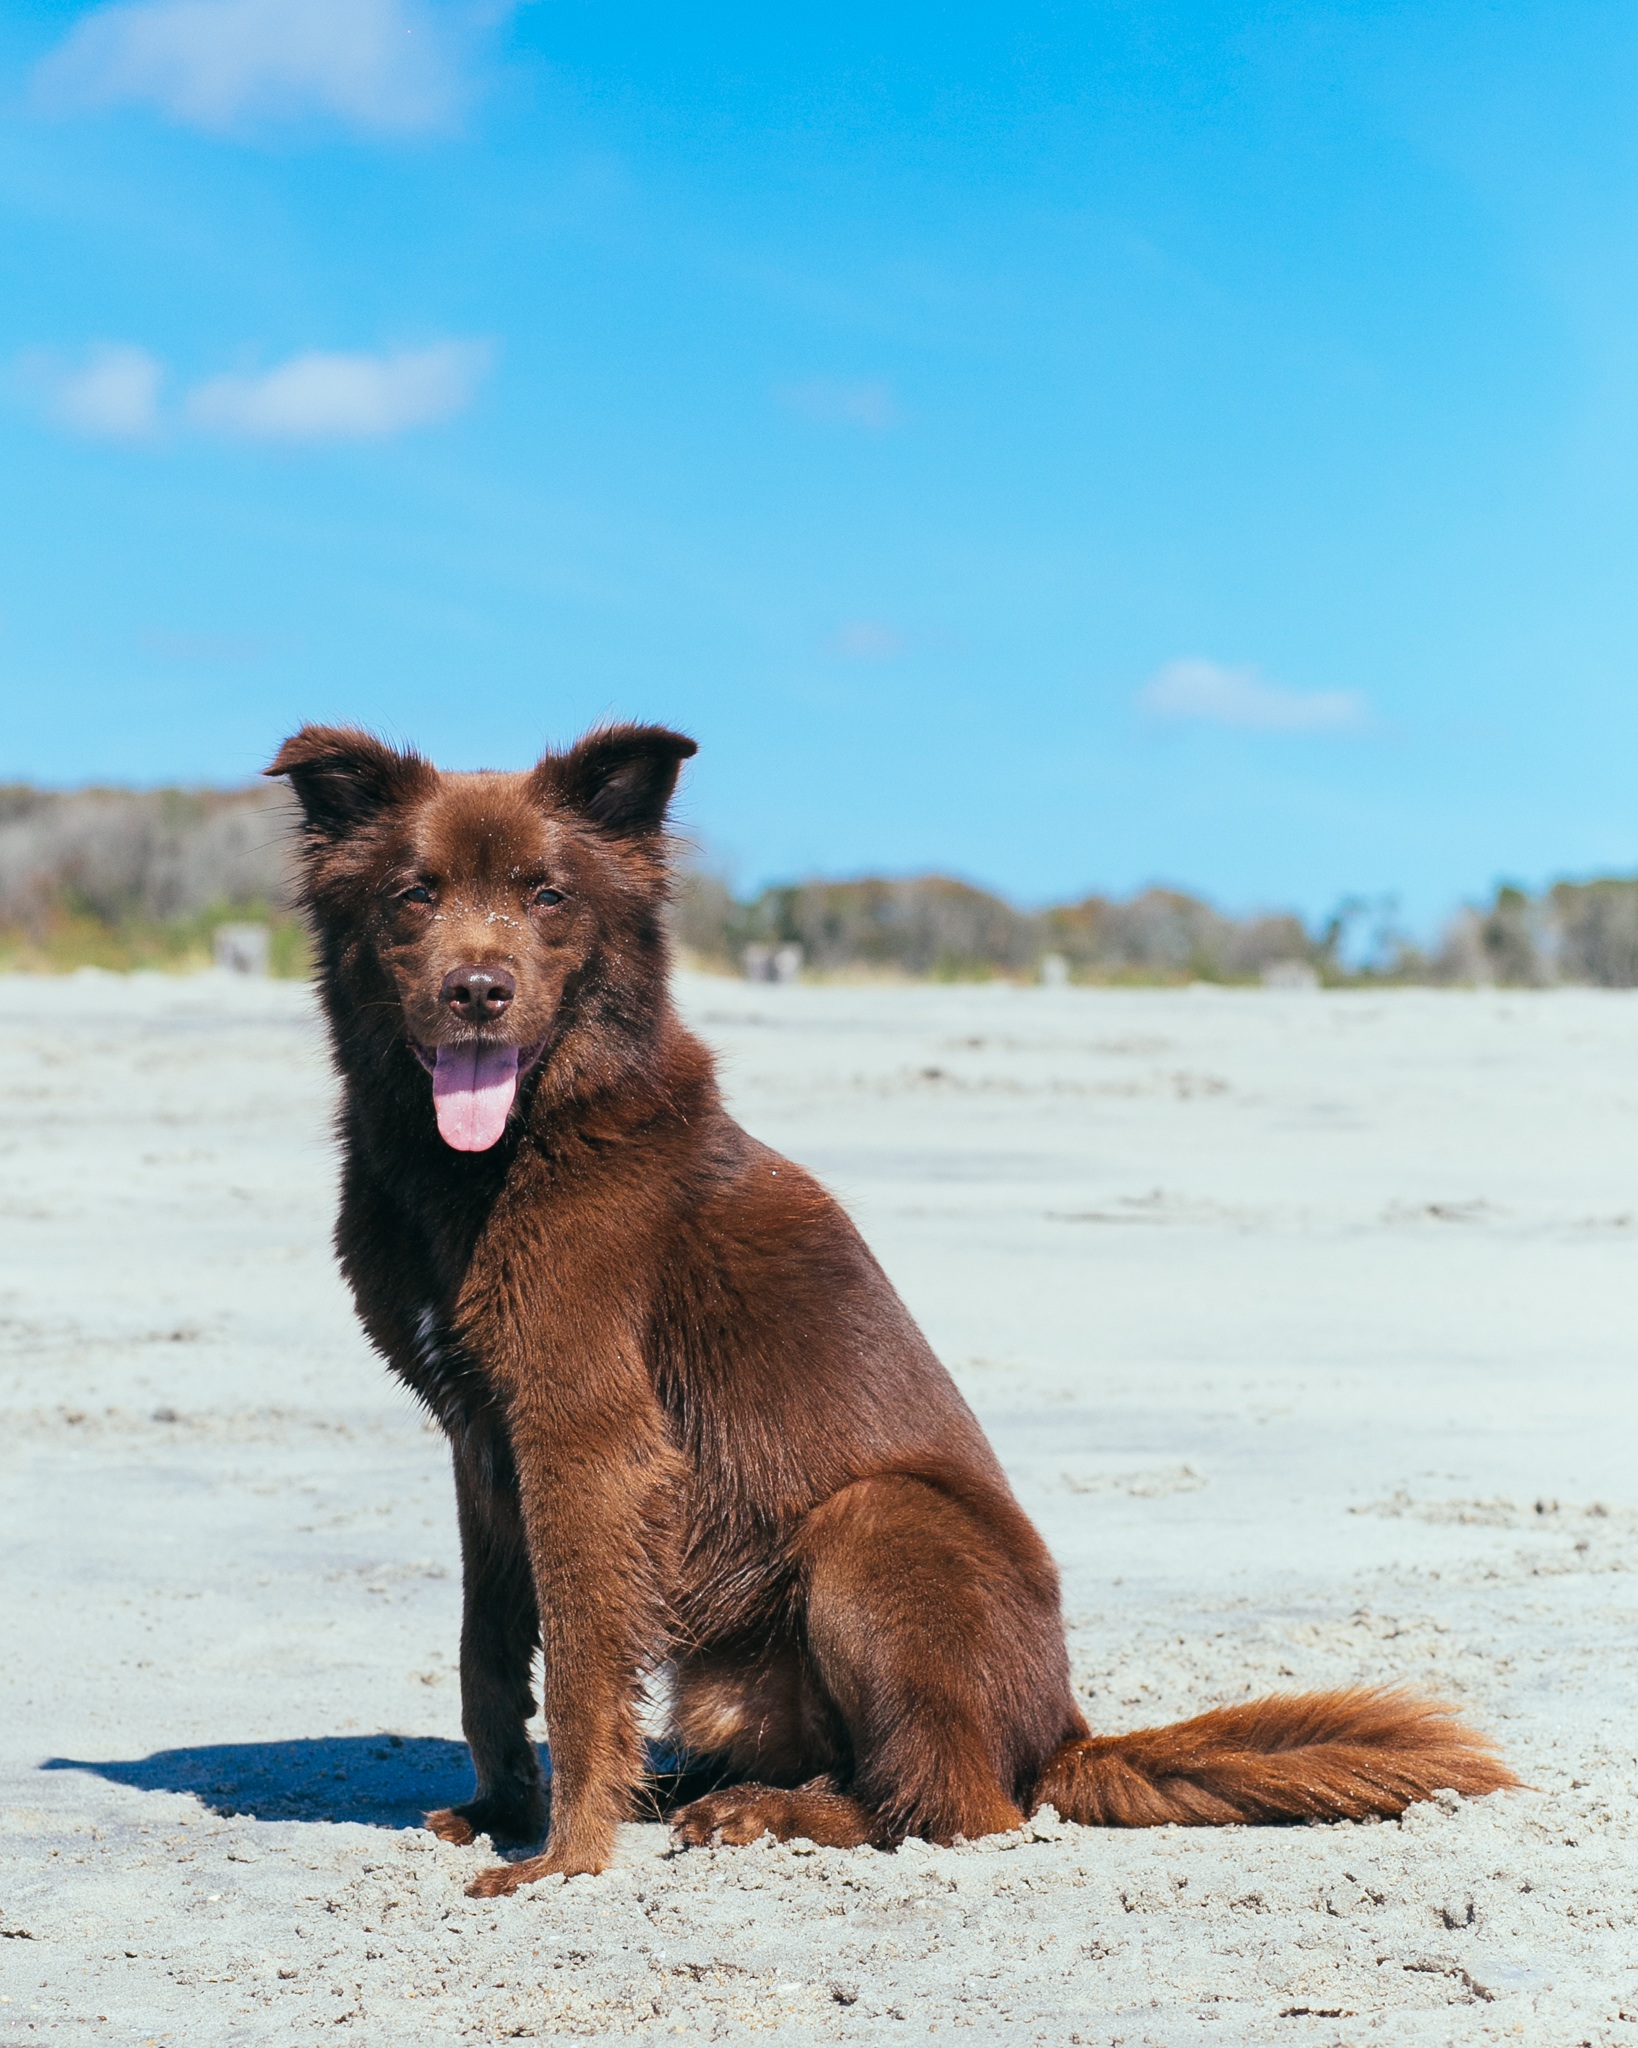
puppy, dog, mammal, vertebrate, street dog, dog like mammal